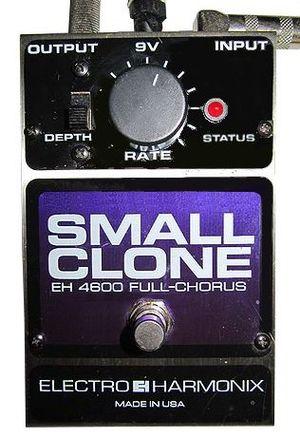
Il s'agit d'une pédale d'effets pour guitare électrique Electro-Harmonix Clone EH-4600 full chorus. C'est une pédale d'effets pour guitare électrique produisant un chorus. Le gros bouton métallique en bas est l'interrupteur au pied permettant d'activer ou de désactiver l'effet. Le gros bouton noir en plastique en haut est le potentiomètre de contrôle de fréquence du chorus. A sa gauche, un bouton de réglage de la profondeur de l'effet permet de choisir entre deux sonorités. A droite , on voit la del de statut indiquant si l'effet est actif ou non (ici, il est actif).
Le chorus est un effet audio obtenu en additionnant au signal d'origine un même signal légèrement retardé et dont la hauteur est légèrement modifiée. Il permet à partir du son sec d'un instrument unique d'obtenir un son plus épais et ample comme le ferait un chœur. Il peut également créer une pseudo-stéréophonie à partir d'un signal mono. De par son fonctionnement, le chorus est proche du flanger et du vibrato.
Une pédale d'effet est un petit appareil électronique contrôlable au pied servant à appliquer un effet au son émis par un instrument de musique amplifié. Ce format est apprécié sur scène pour sa petite taille, et pour la possibilité d'être contrôlé tout en jouant de son instrument. La première pédale d'effet est créée en 1962 et depuis de très nombreux effets audio ont été intégrés dans des pédales, tels que la distorsion, le chorus, le delay ou le trémolo. Les pédales sont aujourd'hui très populaires, certains auteurs évoquant même un « âge d'or » des pédales d'effet à partir des années 2000.